Stramenopile

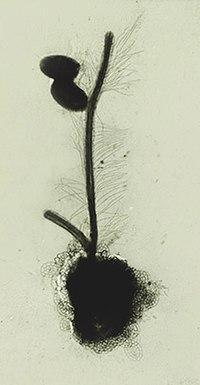
Electron micrograph of the protist "Paraphysomonas butcheri". It illustrates the stramenopile property – of having stiff hairs. The hairs attach to one longer flagellum, the other is without hairs (an arrangement also called 'heterokont', meaning "unequal"). The body of the flagellate is coated with delicate scales. "Paraphysomonas" feeds on bacteria, two of which lie near the hairy flagellum.

The classification of the stramenopiles according to Adl "et al." (2019), with additions from newer research: